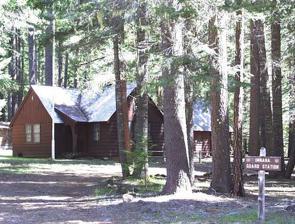
Building: Imnaha Guard Station
Country: United States of America
Year built: 1939
United States historic place Imnaha Guard Station U.S. National Register of Historic Places Location Rogue River-Siskiyou National Forest Nearest city Butte Falls, Oregon Coordinates 42°42′15″N 122°19′51″W / 42.70417°N 122.33083°W / 42.70417; -122.33083 Area 1 acre (0.40 ha) Built 1939 Architect U.S. Forest Service Architectural style Rustic forest cabin MPS Depression-Era Buildings TR NRHP reference No. 86000835 Added to NRHP April 11, 1986 The Imnaha Guard Station is a rustic cabin located in the Rogue River-Siskiyou National Forest in western Oregon , United States .  It was originally built to house fire crews assigned to patrol the surrounding National Forest .  In the 1990s, the United States Forest Service began renting the Imnaha Guard Station to recreational visitors.  The Imnaha Guard Station is listed on the National Register of Historic Places . History In the 1920s and 1930s, Forest Service employees often traveled many miles from local ranger stations to forest work sites.  Since the forest road networks were not well developed, getting to a job site meant a long trek, carrying all the equipment need to perform the field work.  This made it impractical for employees to make daily roundtrips.  To facilitate work at remote sites, the Forest Service built guard stations at strategic locations throughout the forest to house fire patrols and project crews. After World War II , the Forest Service greatly expanded its road network, allowing employees to get to most National Forest areas within a few hours. As a result, guard stations lost their utility.  The Forest Service found new uses for some stations, but most were demolished or abandoned.  In the 1990s, historic preservation groups with the support of Forest Service employees began pressing National Forest managers to preserve the remaining structures.  To finance the preservation effort, the Forest Service started renting guard stations and unused fire lookouts to the public. The Imnaha Guard Station is located in the Rogue River-Siskiyou National Forest between Butte Falls, Oregon and the unincorporated town of Prospect, Oregon .  It was built near Imnaha Springs by the Civilian Conservation Corps in 1939.  The guard station was originally used as a barracks for Forest Service fire fighters that patrolled the surrounding forest during summer fire season.  The Forest Service used the cabin to house fire crews through the 1970s. From 1970 through 1985, John (Bob) Poet and his family lived in the guard station during the summer.  Poet later wrote a book about his experience at the Imnaha Guard Station. During the late 1980s and early 1990s, Forest Service volunteer campground hosts stayed in the cabin during the summer.  In the mid-1990s, the Forest Service began renting the cabin to recreational visitors. The Imnaha Guard Station has been used every summer since it was built, a relatively rare distinction for a Forest Service guard station.  Because of its rustic architecture and the cabin's unique historic value as an early Forest Service guard station, it was listed on the National Register of Historic Places in 1991. Structure The Imnaha Guard Station is located in a remote area of the Butte Falls Ranger District on the western slope of the Cascade Mountains , at about 3,800 feet (1,200 m) elevation.  It is a rustic cabin surrounded by old-growth forest of mainly Douglas-fir , white fir , and incense cedar along with some ponderosa pine , sugar pine , and western white pine . The forest around the guard station is relatively undisturbed.  As a result, most of the mature trees in the area are three to four feet in diameter. Front entrance to Imnaha Guard Station cabin The cabin has a wood-frame structure and a concrete foundation.  The exterior is covered with weatherboard and shingles.  It is stained dark brown so it blends into the surrounding forest landscape . Compared to other Forest Service guard stations the Imnaha cabin is extremely well equipped. The cabin has three rooms plus an indoor bathroom. There is a pine-paneled living room with a large lava-rock fireplace. The living room is furnished with a hide-a-bed couch, a reclining chair, and a coffee table.  The Forest Service provides firewood which is stored in the guard station's garage to keep it dry. The kitchen has a stove, refrigerator, and lighted work area plus a table and chairs. Potable water for drinking and cooking is available from the kitchen tap. The bedroom has a built-in closet, a full-size bed, and two small dressers. The bathroom has hot water, a flush toilet, and a shower. All the cabin's appliances and utilities run on propane. *Cabin living room *Lava-rock fireplace *Kitchen work area *Guard station garage The yard around the guard station is fenced. A picnic table in the backyard allows visitor to dine outside under the trees. No tents are permitted inside the fenced area. However, visitors that need to accommodate more than six people can set up camping tents in the adjacent Imnaha Campground. There is a garage, a barn, and a horse corral on the guard station grounds. The garage is used to store wood for cabin guests. The barn and corral are still used by the Forest Service and are off-limits to the public. Recreation Imnaha Springs near the guard station cabin Imnaha Springs is a fifteen-minute hike from the cabin's front door. The spring covers a relatively wide area, forming numerous rivulets that flow along a scenic path through yellow monkeyflower and moss before joining together to create Imnaha Creek. Another attraction just a short walk from the cabin is "The Big Tree," a particularly large Douglas-fir. The Big Tree is located a few hundred feet down a trail from Imnaha Campground. The tree is at least 300 years old, and its wet, lush environment has encouraged growth. While many trees in the area are over four feet in diameter, The Big Tree is a neighborhood giant. Birdwatchers will find varied thrushes and hermit thrushes in the dense timber around the guard station. Nuthatches , chickadees , and Steller's jays are common. There are also pileated woodpeckers in the surrounding forest, but they can be hard to spot. In the summer, visitor can hike near-by trails. The Sky Lakes Wilderness trail system is particularly popular.  The Sky Lake trail network includes a 35-mile (56 km) section of the Pacific Crest Trail that follows the crest of the Cascade Mountains. There are several trailheads leading into the Sky Lakes Wilderness within a few miles from the Imnaha Guard Station. Access Site of Imnaha Guard Station The Imnaha Guard Station is available for public reservations from mid-May to mid-October at a rate of $40 per night.  The rental fee is used to preserve and maintain the guard station. The maximum capacity of the cabin is six people; however, the recommended occupancy is four. Guest must reserve the cabin for at least one night. The maximum stay is seven consecutive nights. Visitors must bring their own sleeping bags or bedding, cooking utensils, dishes, garbage bags, toiletries, towels, and first aid kit. Imnaha Guard Station is located 23 miles (37 km) north of Butte Falls and 14 miles (23 km) south of the unincorporated town of Prospect, just off Forest Service Road 37 (also known as the Parker Meadows Road). Turn off the road at the Imnaha Campground entrance. The Imnaha Guard Station cabin is located at the far end of the campground. In the winter, the road to the guard station is closed to vehicles traffic due to the area's heavy snowfall. Additional information on travel routes and seasonal road condition is available during normal business hours from the Butte Falls Ranger Station office in Butte Falls or the Rogue River-Siskiyou National Forest headquarters in Medford, Oregon . References